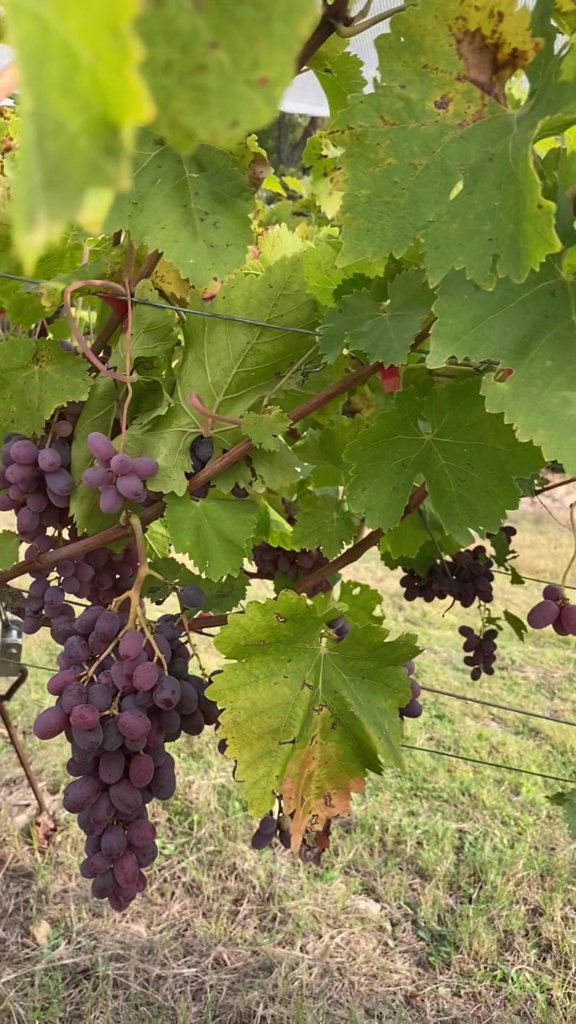
Berries visible: 156
Grape clusters: 8